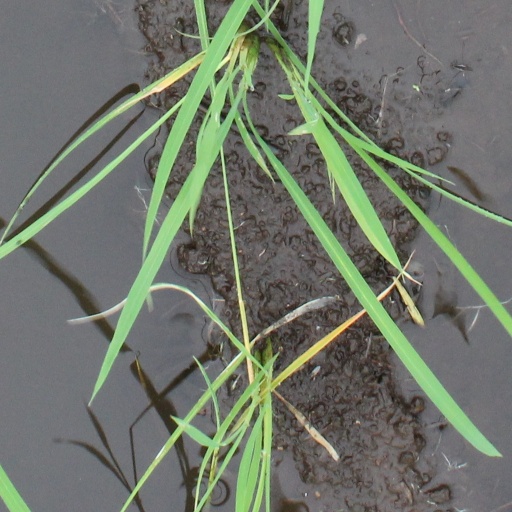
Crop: rice